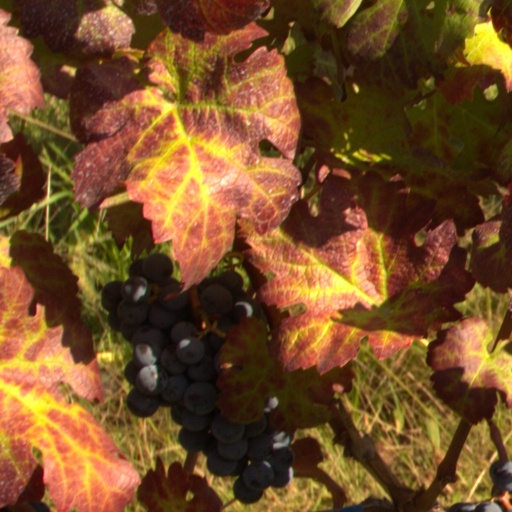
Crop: grape